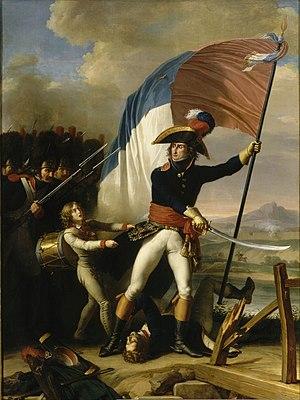
Charles Thévenin, né à Paris le 12 juillet 1764 et mort le 28 février 1838, est un peintre néoclassique français, connu pour ses scènes héroïques des périodes révolutionnaire et impériale.
4 novembre : le traité de Tripoli est signé entre les États-Unis et la régence de Tripoli à Tripoli.
Charles Pierre François Augereau, né le 21 octobre 1757 à Paris et mort le 12 juin 1816 à La Houssaye-en-Brie, est un général français puis maréchal d'Empire et duc de Castiglione. Brillant divisionnaire pendant la première campagne d'Italie, Augereau déçoit Napoléon durant les guerres napoléoniennes par son attitude aussi bien au combat qu'envers la personne de l'Empereur. À Sainte-Hélène, ce dernier lui reproche particulièrement son comportement pendant la campagne de France où, commandant de l'armée de Lyon, le maréchal ne réussit pas à battre les troupes autrichiennes qui lui sont opposées et s'attire plus tard ce sévère jugement du souverain : « Depuis longtemps, chez lui, le maréchal n’était plus le soldat ; son courage, ses vertus premières, l’avaient élevé très haut hors de la foule : les honneurs, les dignités, la fortune, l’y avaient replongé. Le vainqueur de Castiglione eût pu laisser un nom cher à la France ; mais elle réprouvera la mémoire du défectionnaire de Lyon. »
Cette page concerne l'année 1796 du calendrier grégorien.